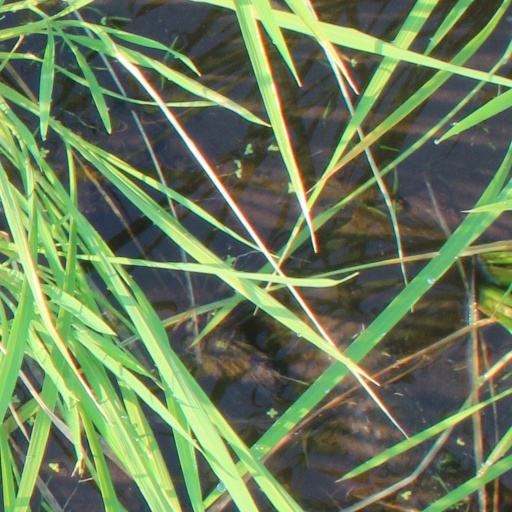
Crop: rice